Blechhammer concentration camp

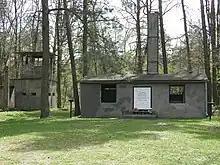
Former crematorium of the camp

Blechhammer was the second-largest subcamp of Auschwitz concentration camp, part of the Blechhammer industrial area where several camps were located. The camp was evacuated on 21 January 1945; five days later, German forces returned to kill some survivors who had been left behind.